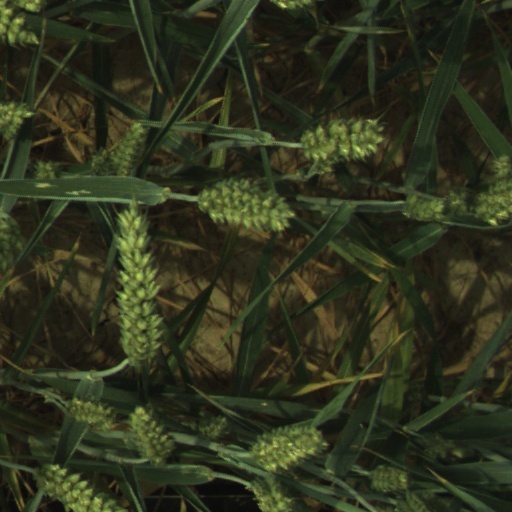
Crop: wheat